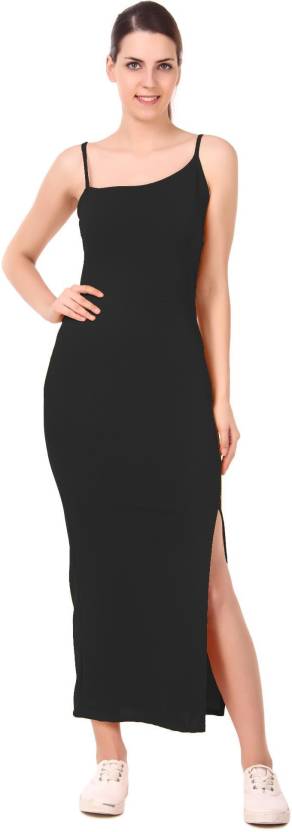
Product: Women Maxi Black Dress
Price: ₹249
Colors: Black
Pattern: Solid
Description: DYRECTDEALS wrap with a Trendy design dress with Vibrant color for an elegant touch of Fabric completely Soft, Stretchable and Comfortable wear wrap with amazing design of Solid Hem Cut Dress to make a perfect addition to your wardrobe collection.DYRECTDEALS products have been extensively crafted to ensure the wearer enjoys a perfect wear for party & festival season or as casual wear. This Hem Cut solid dress for women comes in polyester Fabric. This Dress can be Gift some one also. A perfect collection of Festival season.
Other details: Ready To Wear